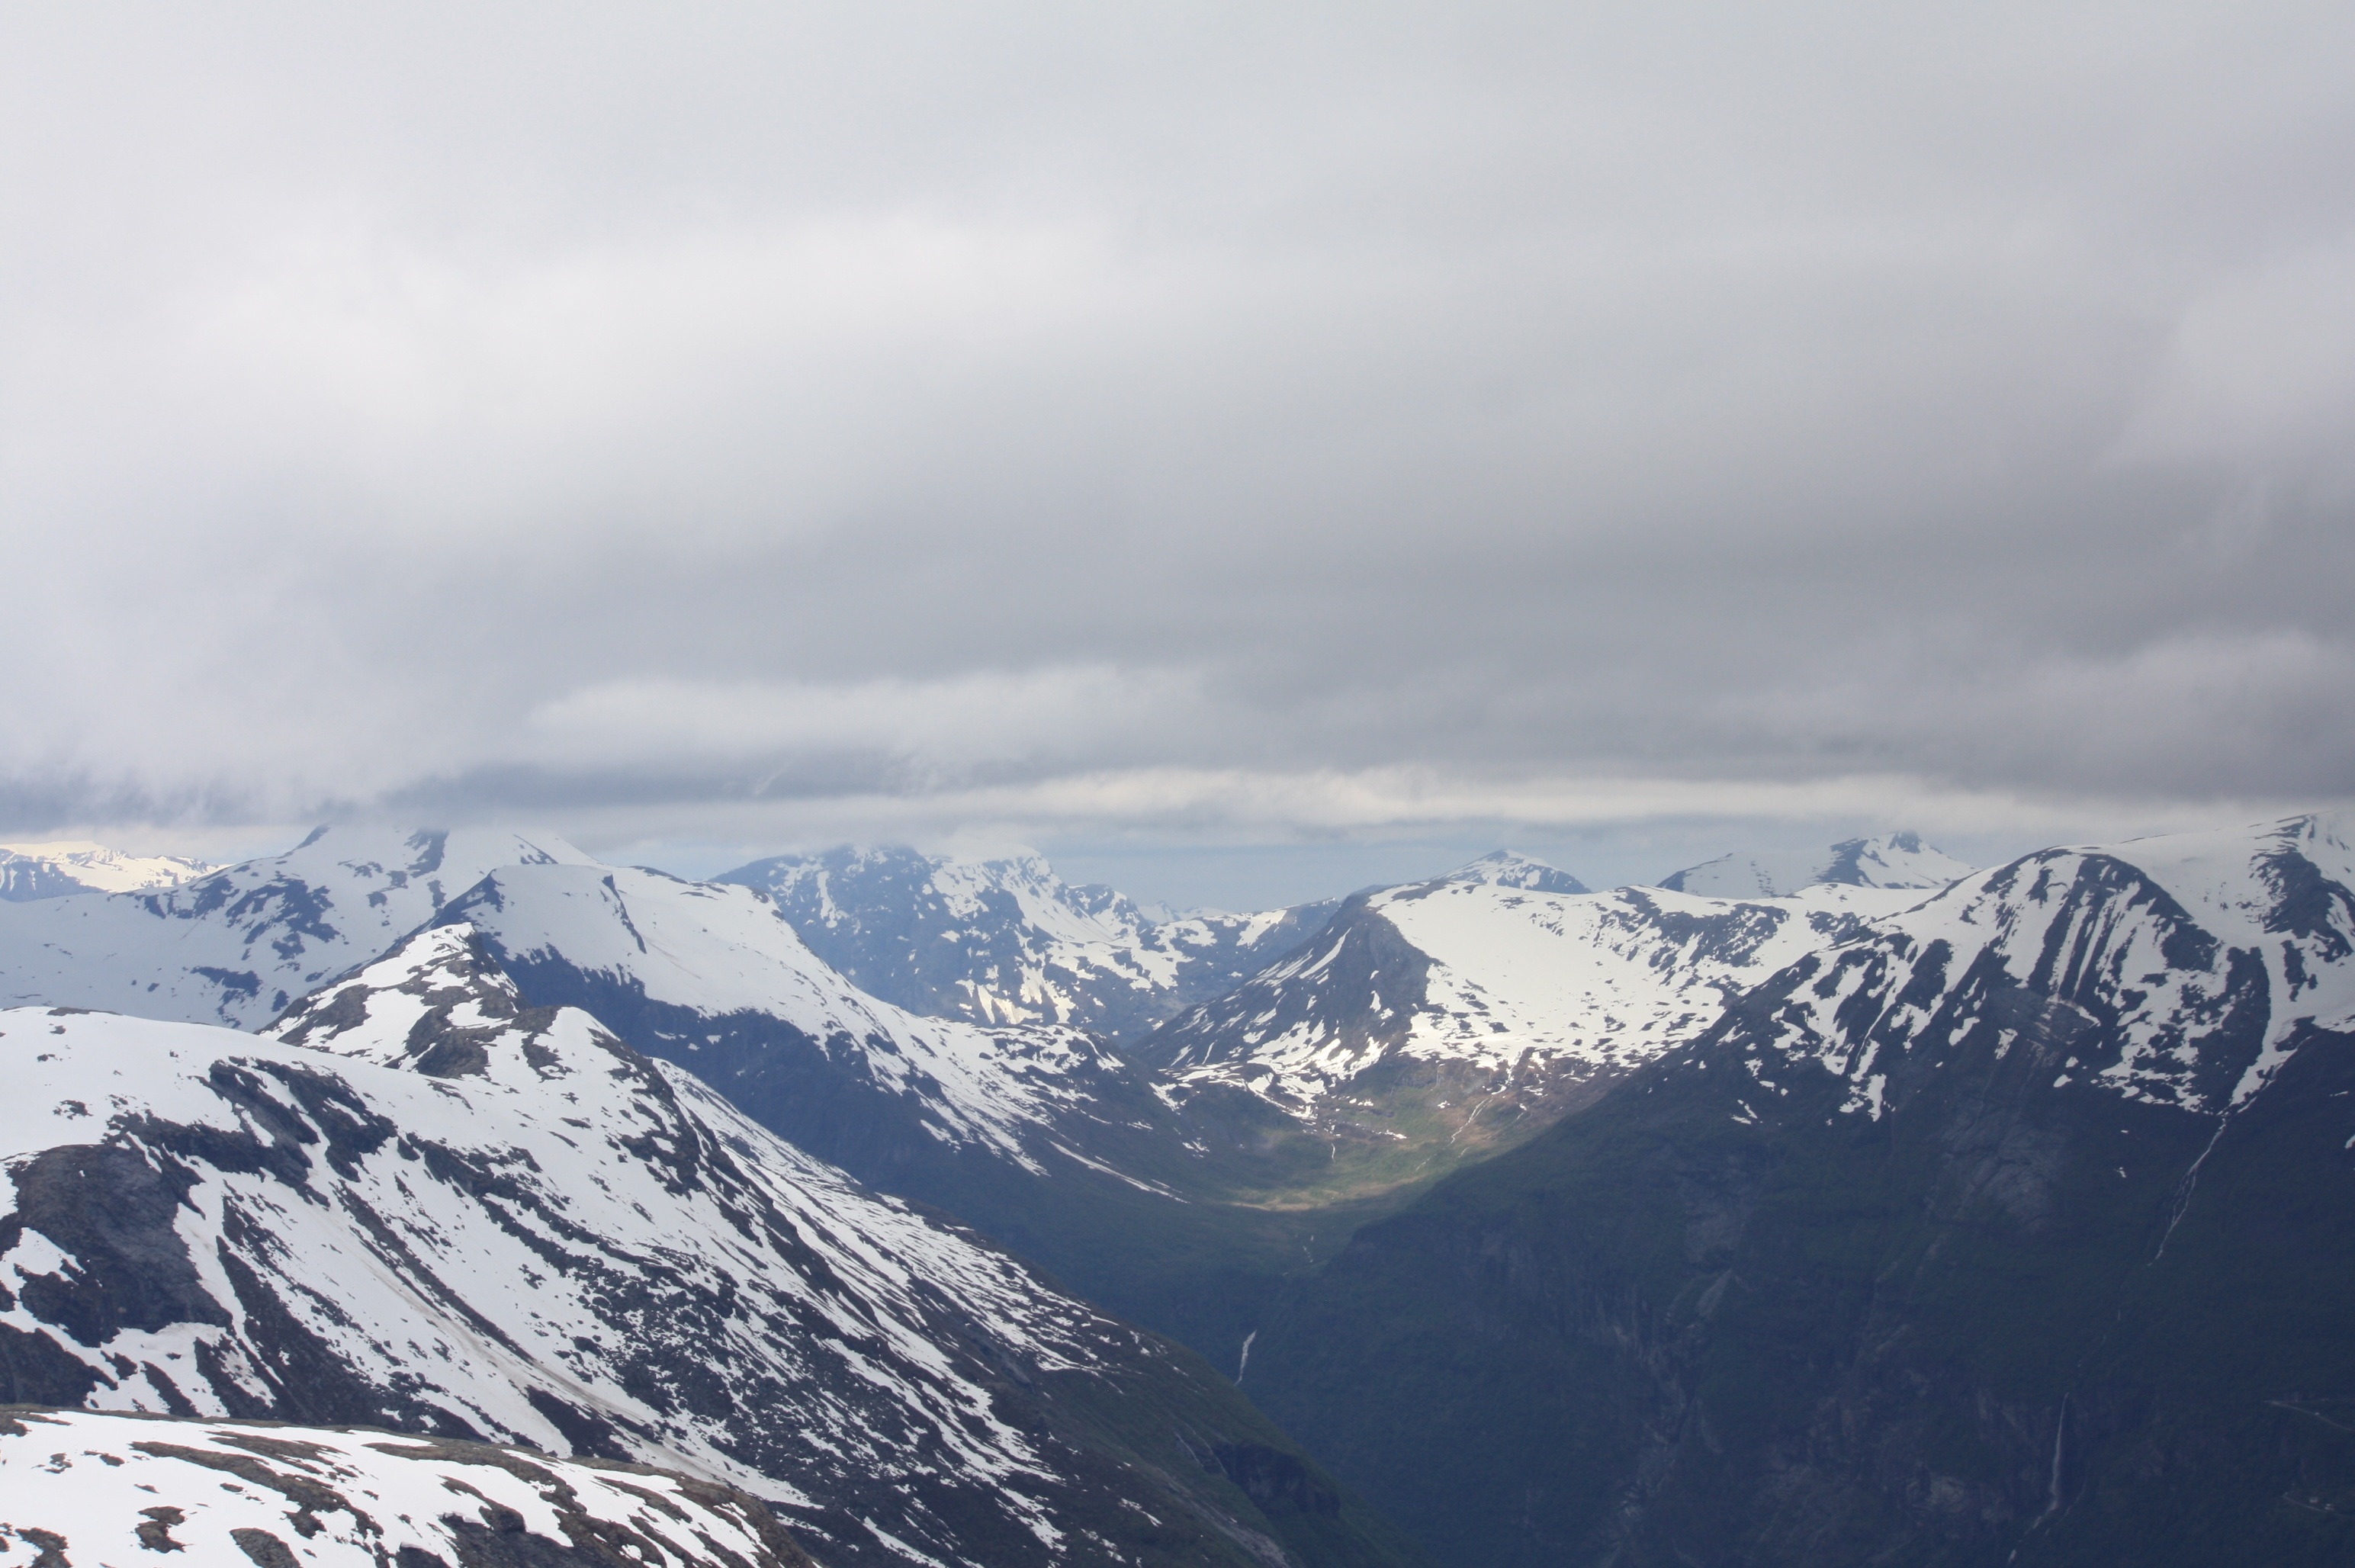
landscape, nature, mountain, snow, winter, cloud, mountain range, weather, ridge, summit, mountains, alps, outlook, plateau, norway, scandinavia, landform, mountain pass, geographical feature, mountainous landforms, geological phenomenon, dalsnibba